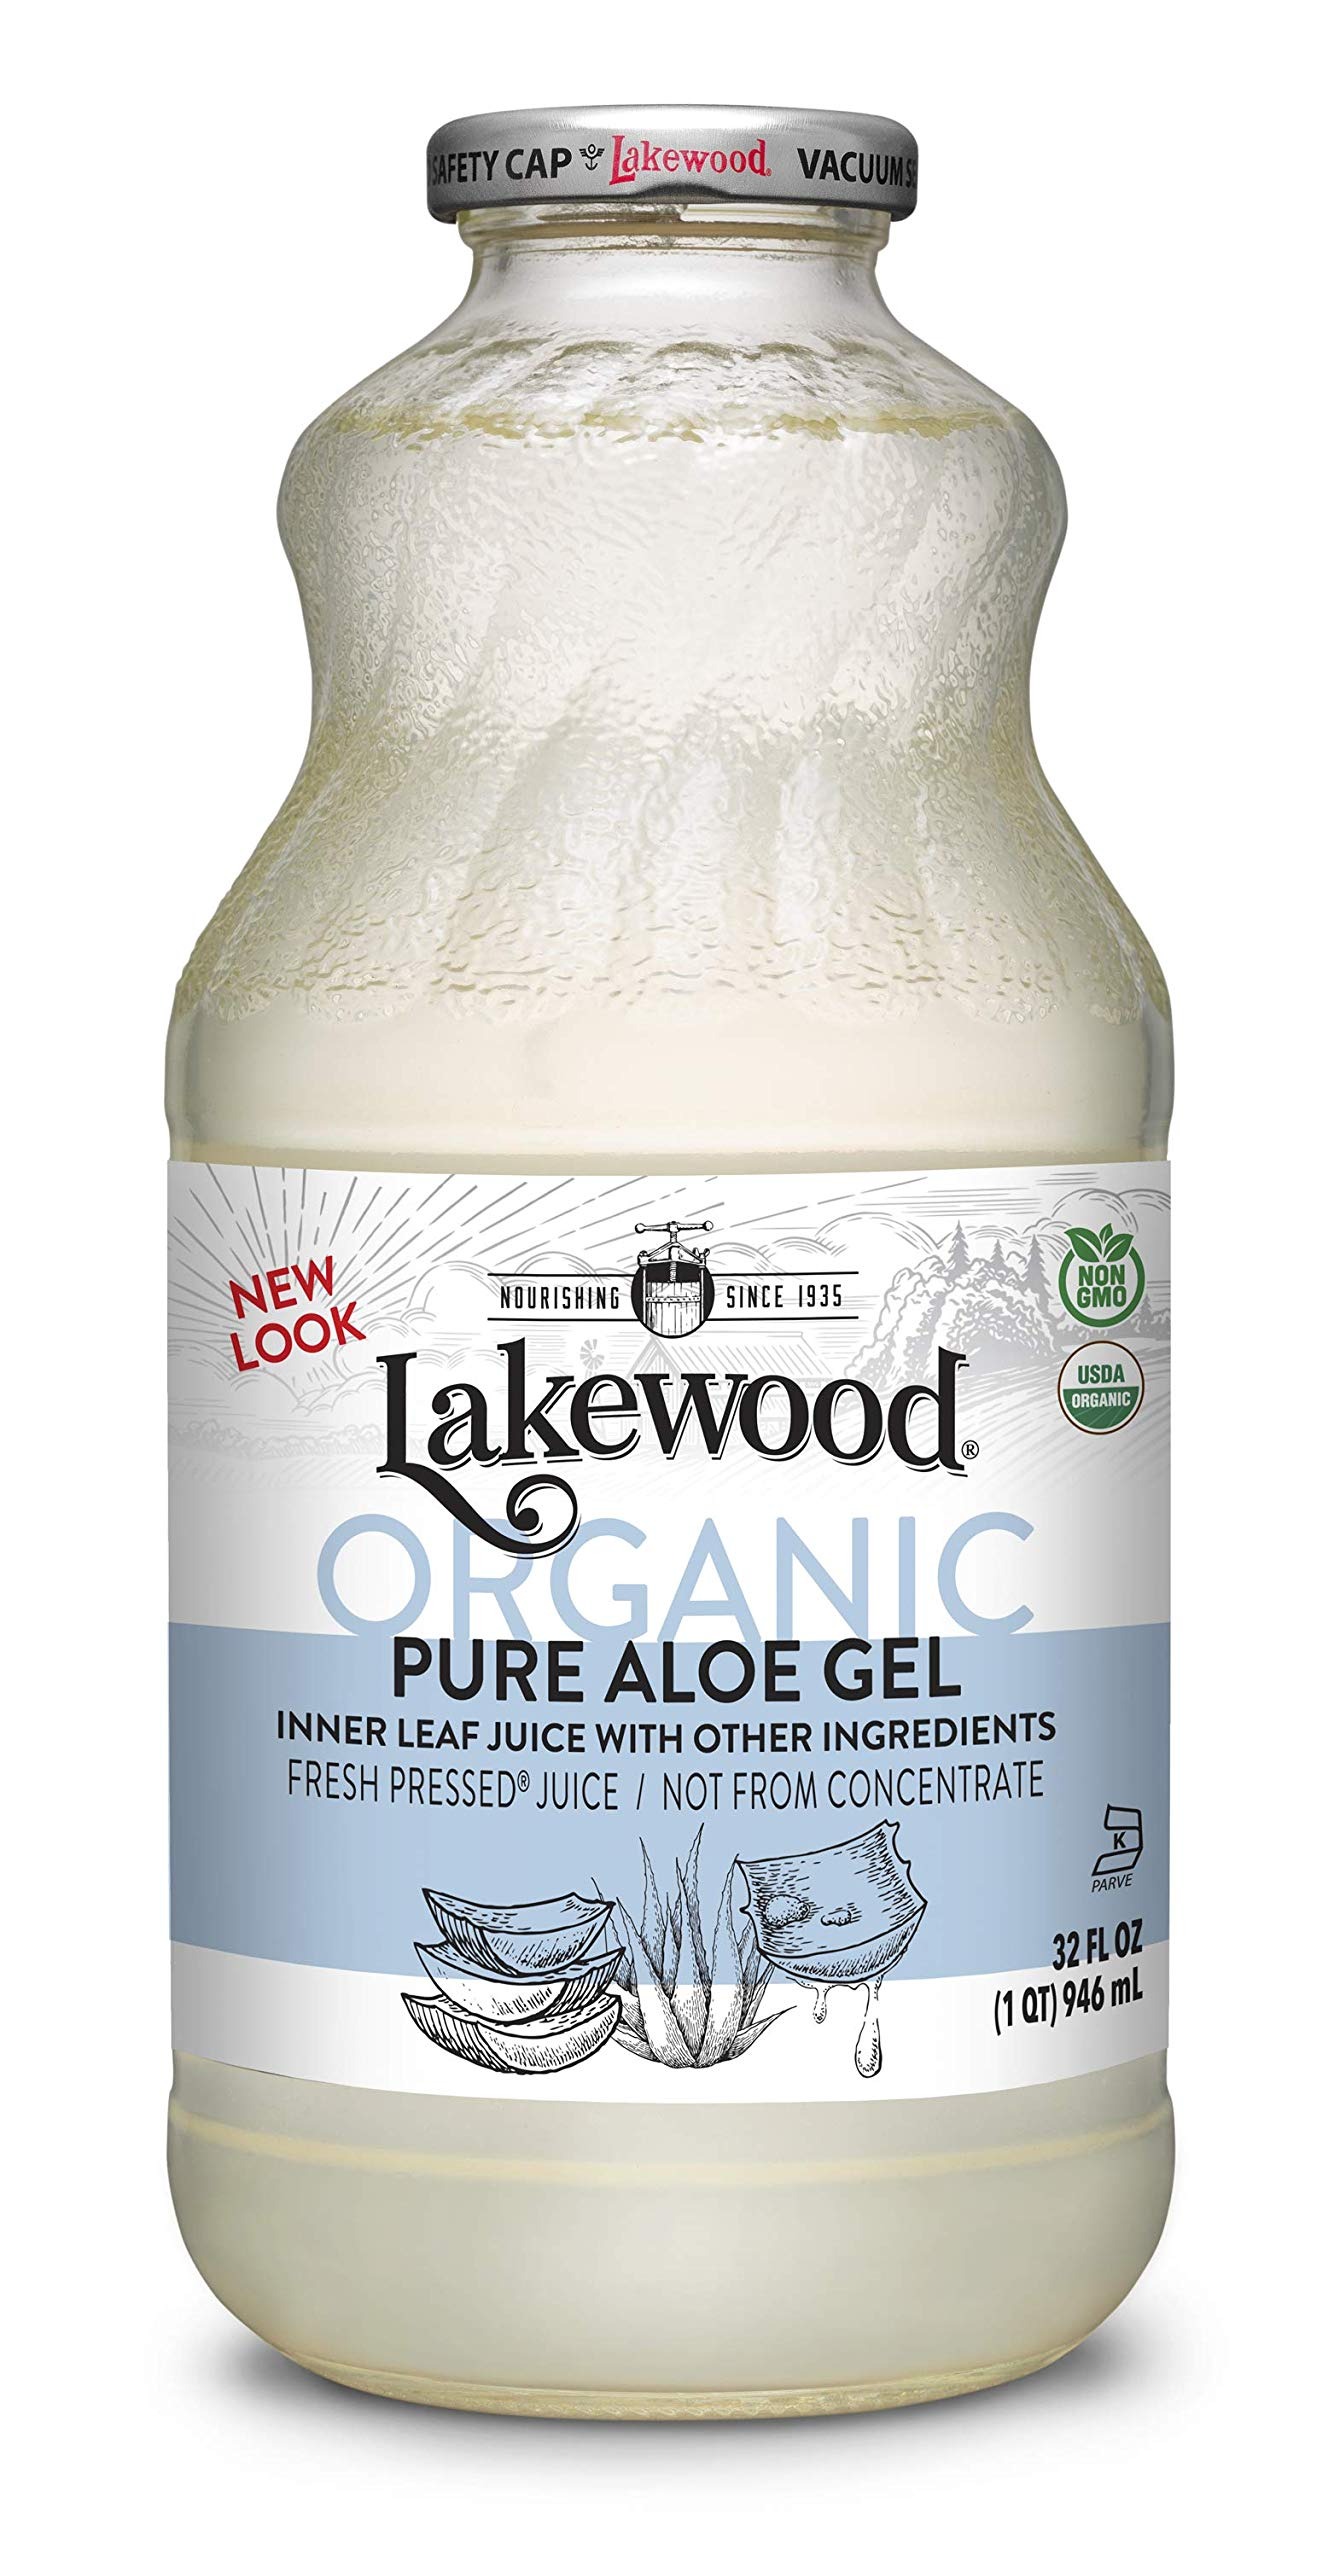
Item Name: Lakewood Organic Pure Aloe Vera Gel, 32 Ounce (Pack of 6)
Bullet Point: Lakewood Organic Pure Aloe Vera Gel, 32 Ounce (Pack of 6)
Value: 192.0
Unit: Fl Oz

Price: 62.99